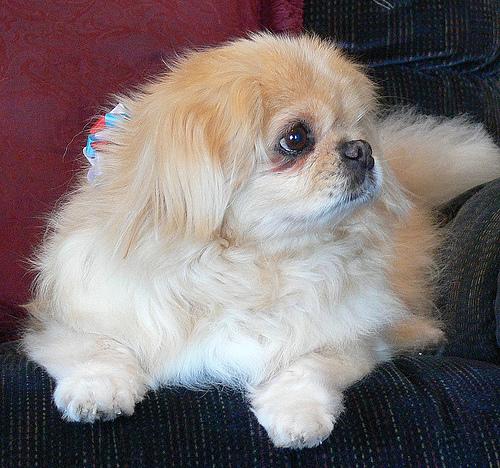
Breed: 480-n000125-Pekinese